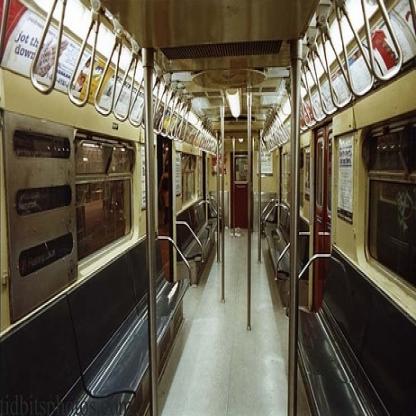
Scene: Indoor